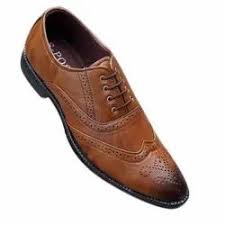
Label: Brogue